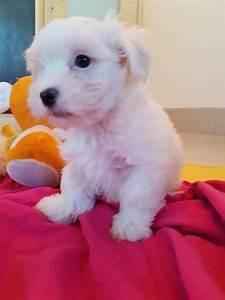
dog